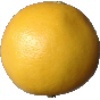
Label: white_grapefruit